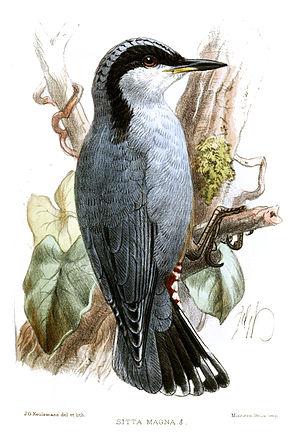
La Sittelle géante est une espèce d'oiseaux de la famille des Sittidae. C'est la plus grande des sittelles, mesurant 19,5 cm de longueur. Les parties supérieures sont gris bleuâtre, avec l'avant — de la calotte au haut du dos — gris clair, contrastant avec le reste du dos plus sombre. L'oiseau a deux traits sourciliers noirs très épais, et les parties inférieures gris clair, avec les joues et la gorge blanchâtres, et le ventre plus ou moins lavé de chamois et de cannelle, selon le sexe de l'individu. La Sittelle géante a un long bec, et une queue longue pour une sittelle. La femelle se distingue du mâle par ses traits oculaires plus ternes et ses parties supérieures offrant moins de contraste entre calotte et nuque et le bas du dos. Les cris sont puissants et constitués de répétitions de motifs simples. L'espèce glane sa nourriture sur les troncs et les branches d'arbres, notamment de pins, et se nourrit d'insectes et de baies. Elle niche vers le mois de mars, dans le trou d'un arbre et sans en maçonner l'entrée, et la nichée compte environ trois jeunes.